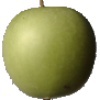
Label: Apple Granny Smith 1